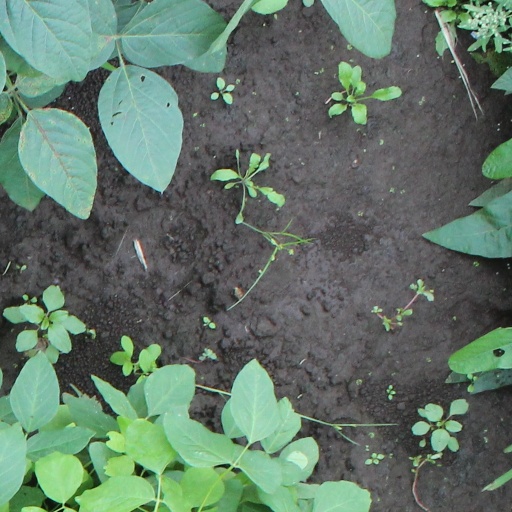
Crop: soybean